Verney family of Middle Claydon

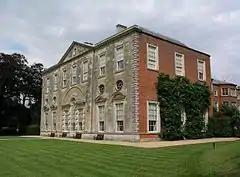
Claydon House, Middle Claydon, Buckinghamshire, the Verney family's residence since 1620

The Verney family purchased the manor of Middle Claydon in Buckinghamshire, England, in the 1460s and still resides there today at the manor house known as Claydon House. This family had been seated previously at Fleetmarston in Buckinghamshire then at Pendley in Hertfordshire. It is not to be confused with the unrelated but also ancient and prominent Verney family of Compton Verney in Warwickshire.